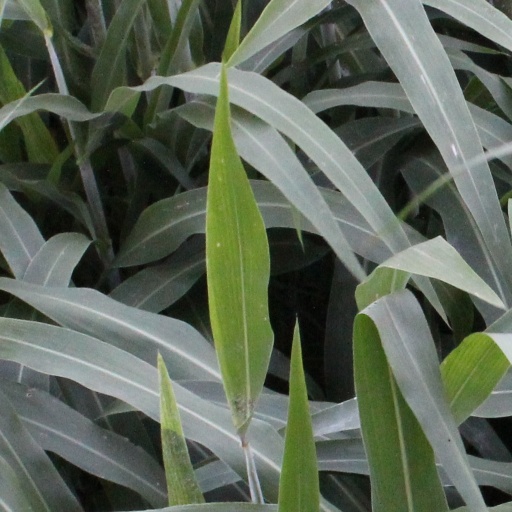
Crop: sorghum